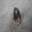
Label: chimpanzee